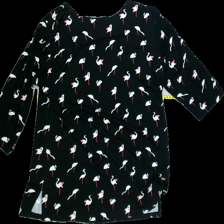
View: back
Type: Shirt
Category: Ladies
Brand: Not Applicable
Colors: Multicolor, Black, White, Orange
Material: 95%viscose 5%elastane
Pattern: Dots
Cut: Regular, C-collar
Size: XL
Season: All
Trend: No trend
Stains: No
Price range: <50
Recommended usage: Export